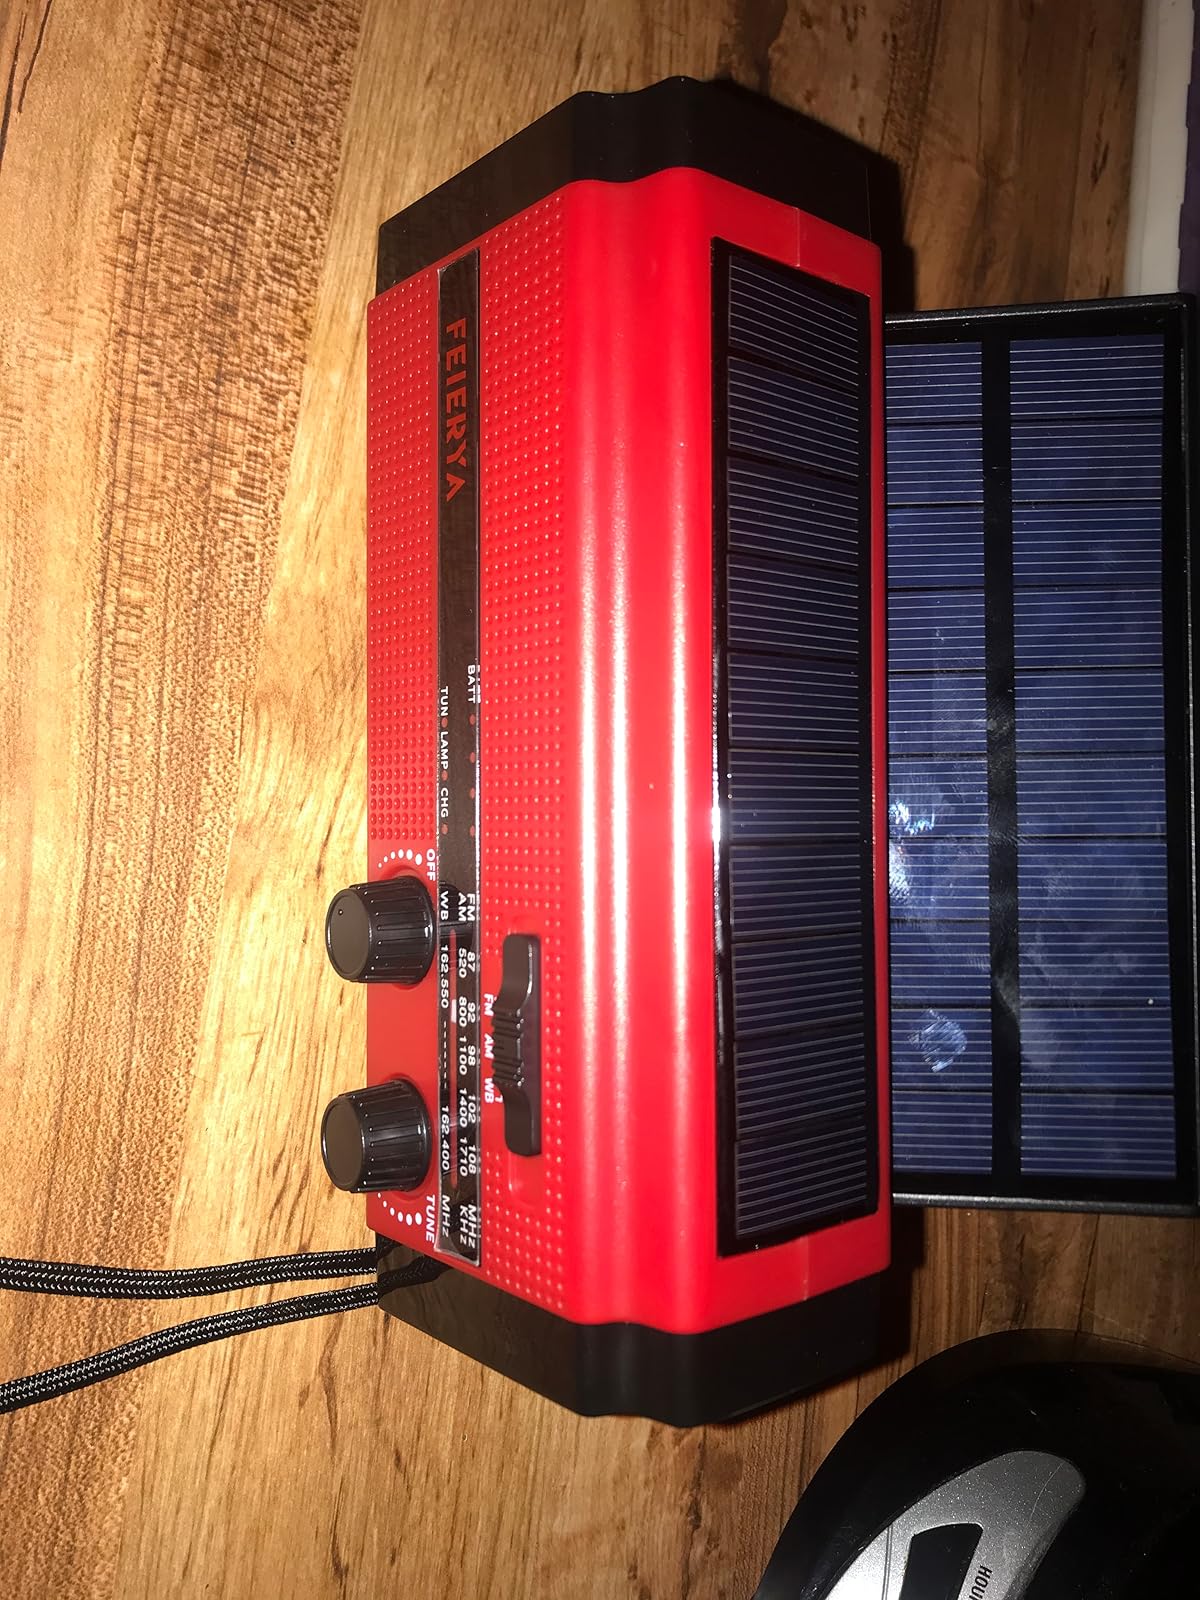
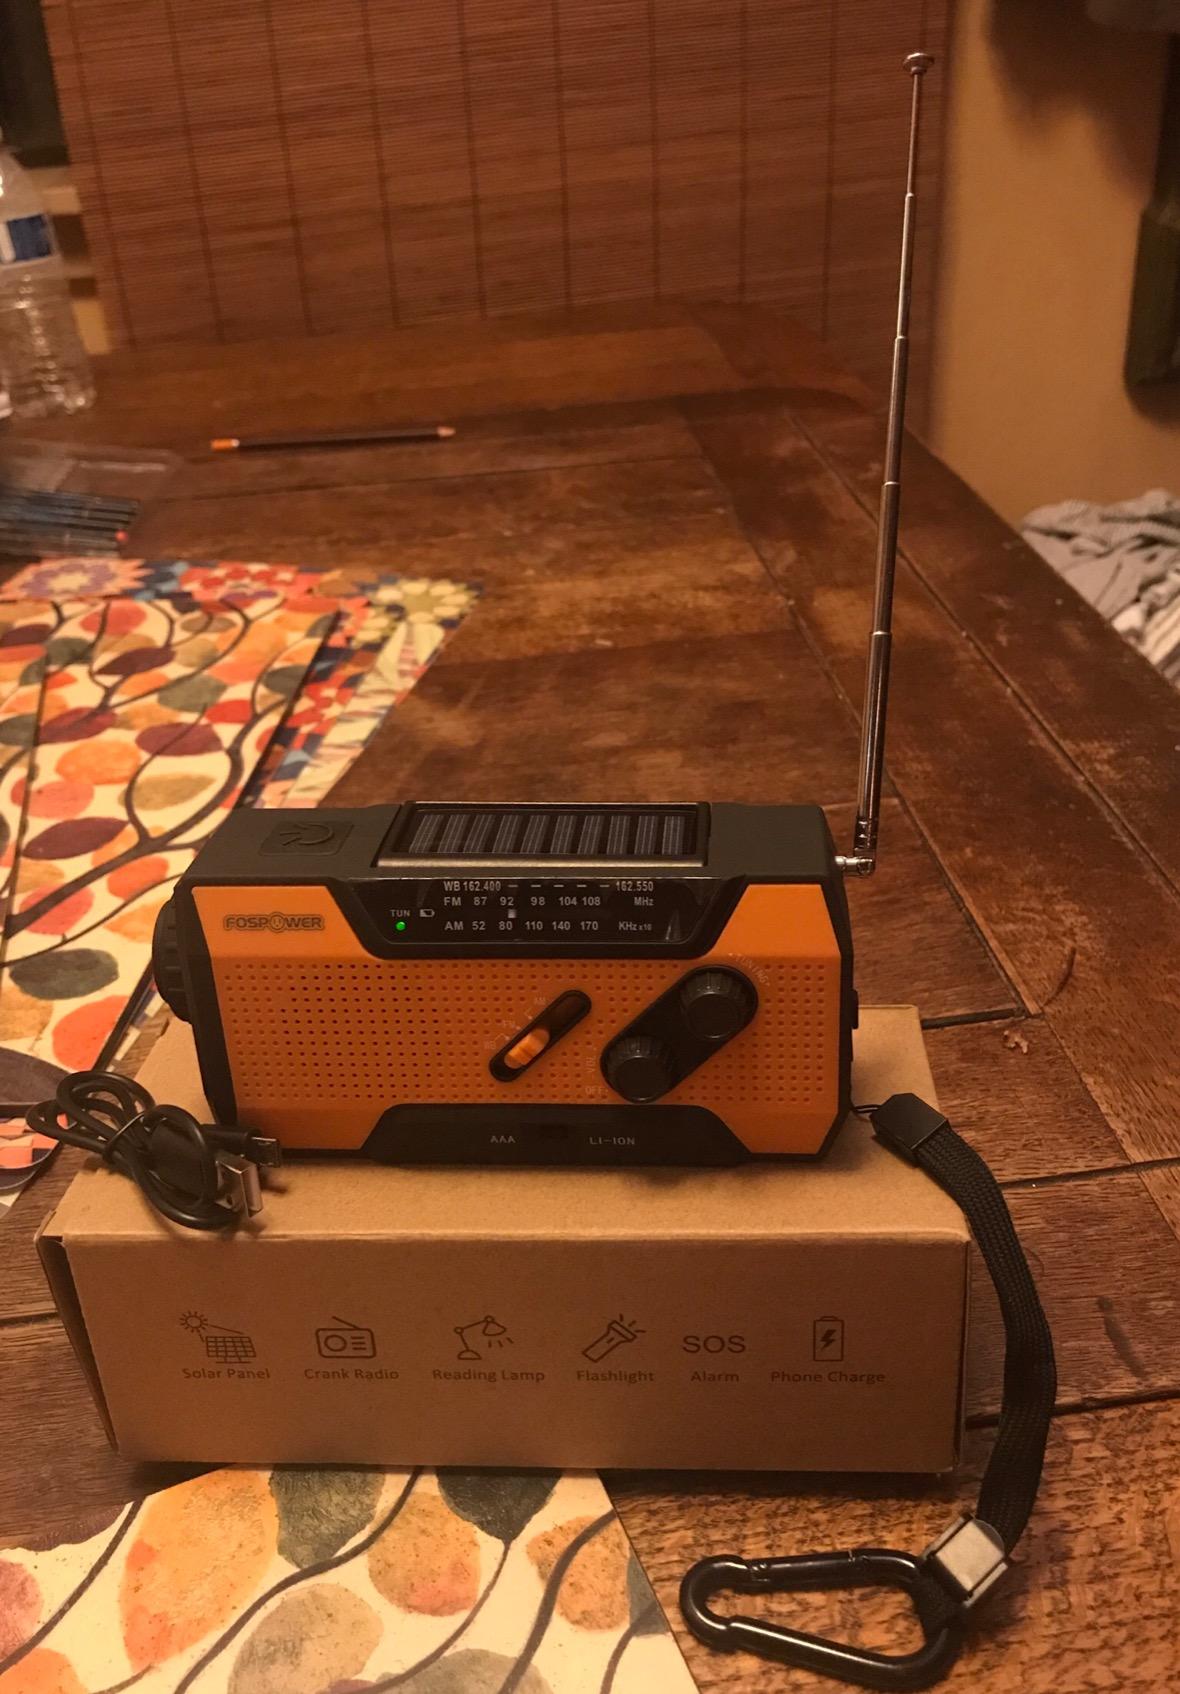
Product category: radio
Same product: no